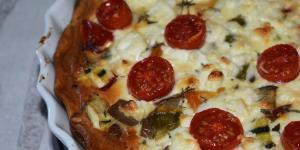
tarta de verduras al horno